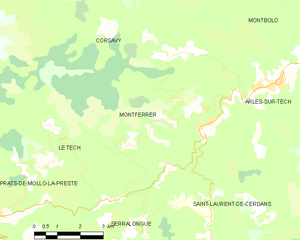
Montferrer
Kort over kommunen
Kort over kommunen
Montferrer er en by og kommune i departementet Pyrénées-Orientales i Sydfrankrig.